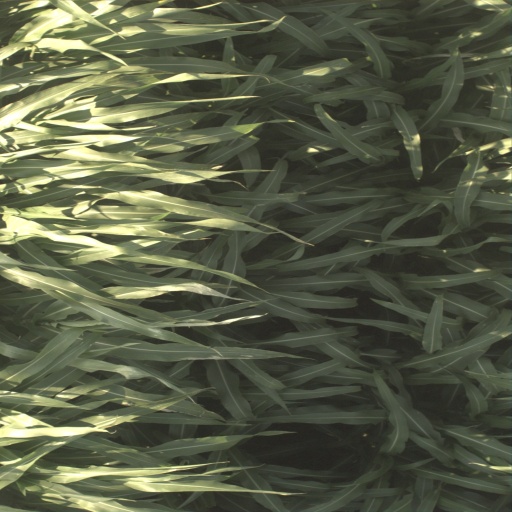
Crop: sorghum